Dance Parade

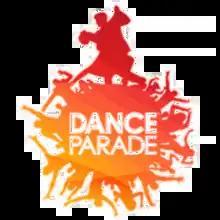

Dance Parade is non-profit organization that promotes dance as an expressive and unifying art form by showcasing all forms of dance. It produces an annual street parade and festival in New York City each May, on the third Saturday before Memorial Day. Through its education programming it provides workshops and residencies to schools, community groups and senior centers.